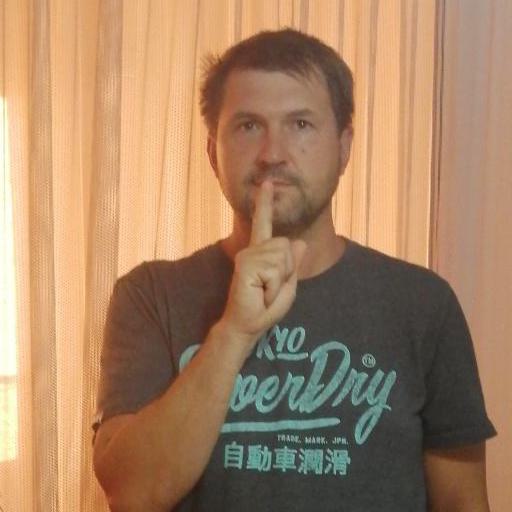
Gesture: mute